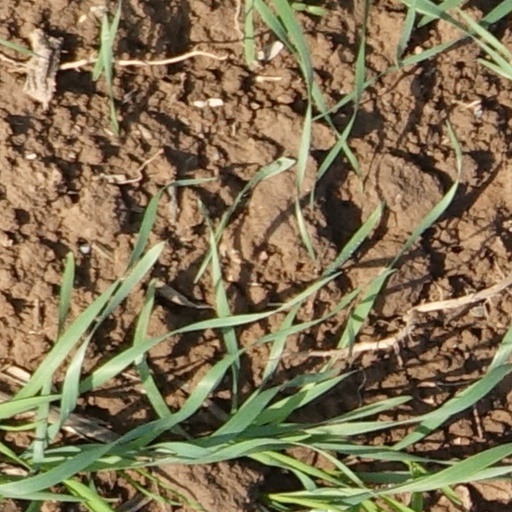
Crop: wheat